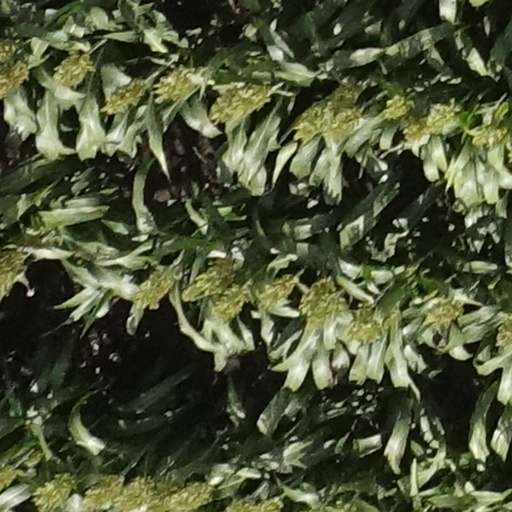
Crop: sorghum